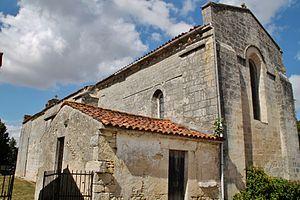
Ardillières est une commune du Sud-Ouest de la France, située dans le département de la Charente-Maritime. Ses habitants sont appelés les Ardilliérois et les Ardilliéroises.